Viscous vortex domains method

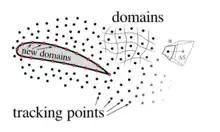
Scheme of VVD method

The VVD method is based on a theorem, that circulation in viscous fluid is conserved on contours travelling with speed